Christendom

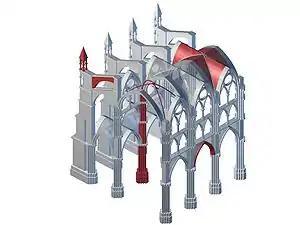
The structure of a typical Gothic cathedral

Christian art began, about two centuries after Christ, by borrowing motifs from Roman Imperial imagery, classical Greek and Roman religion and popular art. Religious images are used to some extent by the Abrahamic Christian faith, and often contain highly complex iconography, which reflects centuries of accumulated tradition. In the Late Antique period iconography began to be standardised, and to relate more closely to Biblical texts, although many gaps in the canonical Gospel narratives were plugged with matter from the apocryphal gospels. Eventually the Church would succeed in weeding most of these out, but some remain, like the ox and ass in the Nativity of Christ.